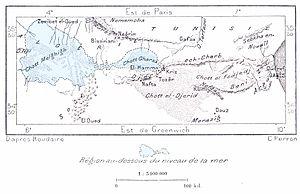
François Élie Roudaire, né le 6 août 1836 à Guéret et décédé le 14 janvier 1885 à Guéret, est un officier et géographe français. Il est le promoteur du projet de mer intérieure auquel Ferdinand de Lesseps a attaché son renom.